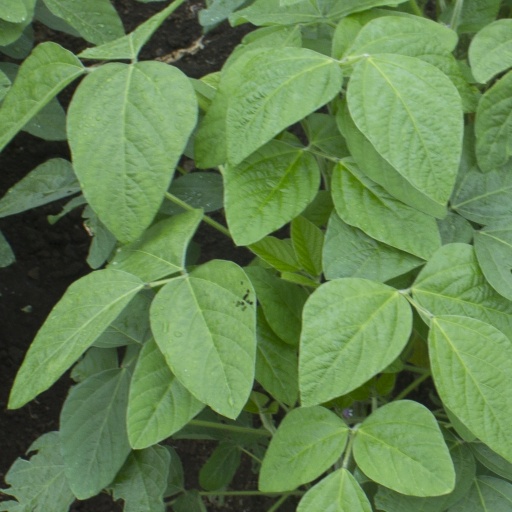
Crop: soybean